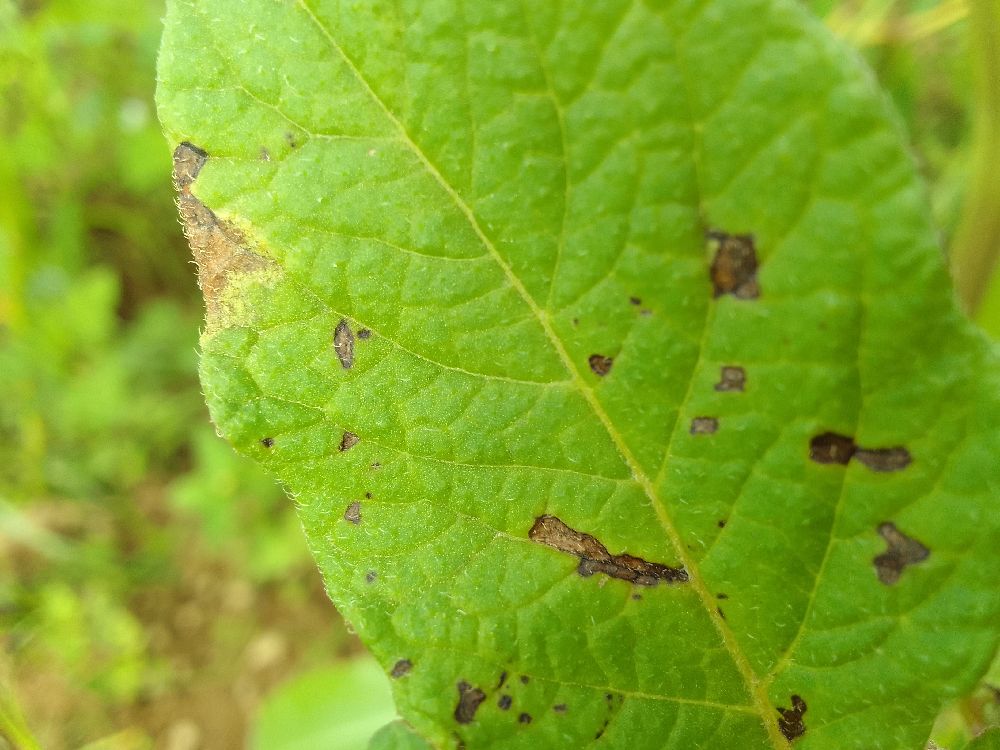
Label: Early blight